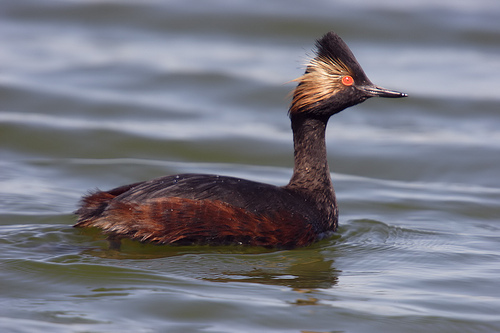
this bird has a black back and brown feathers with a bright red eye.
an aquatic bird with rust colored wing and dark brown back, longer neck, wedge-shaped head and medium, sharp beak, cheekbones with flaring, light tan separate feathers and flourescent orange eyes.
this bird has a very long neck, pointy beak and red eyes
this large bird has a brown mottled appearance with a black crown, long pointy bill, and orange eye.
this bird is brown and black with bright red eyes
this particular bird has brown secondaries and red eyes and a narrow bill
this particular bird has a belly that is brown and orange eyes
this particular bird has a belly that is brown and black and has orange eyes
this particular bird has a belly that is brown and has orange eyes
this bird has a brown body and a long neck, along with an orange spot on the head.
Species: Eared Grebe